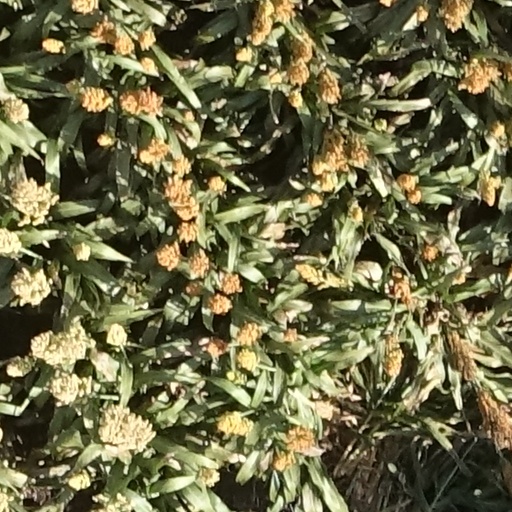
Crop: sorghum